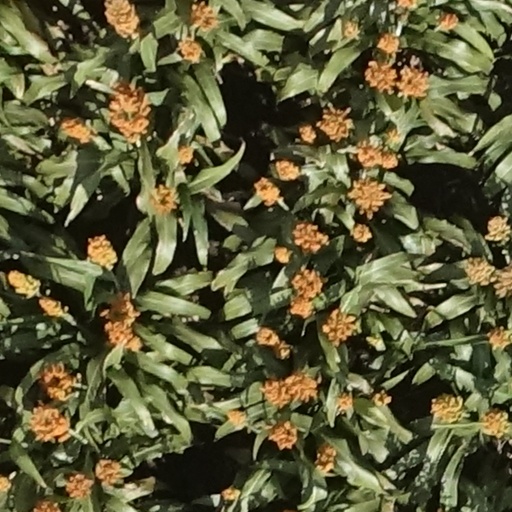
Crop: sorghum